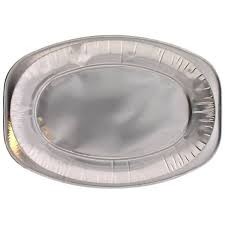
Waste category: metal